Frigide Barjot

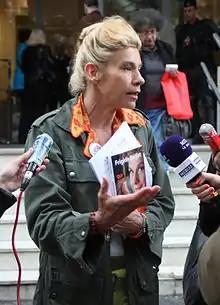
Frigide Barjot in 2014

Virginie Tellenne ("née" Merle; born September 25, 1962) better known by her alias Frigide Barjot, is a French humorist, columnist and political activist. A former socialite of the Parisian nightlife, who organized events defending the Catholic faith in the 2000s, Barjot rose to prominence in the early 2010s in France as a vocal campaigner against same-sex marriage and LGBT adoption.